Green Jacket Shoal

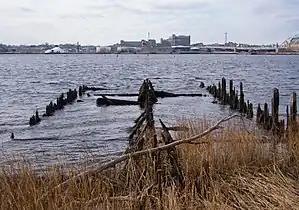
Green Jacket Shoal in 2017, viewed from Bold Point Park in East Providence

Clean Bays, a non-profit organization based in Middletown, Rhode Island, developed a technique for clearing underwater debris. It is based on the "Aqualogger", a ship designed by Maine-based company Deadhead Lumber to recover valuable underwater timber. Clean Bays modified the design by equipping it with an underwater chainsaw which can drop down to cut pieces of wood from larger structures. By chopping up debris into smaller parts, it can be easier to bring them to shore, but importantly, it also does not dig up potentially harmful sediments like using more forceful pulling or dragging methods could. The technique was piloted near Bold Point Park in summer 2014, with a grant from the Schmidt Family Foundation's 11th Hour Racing project.